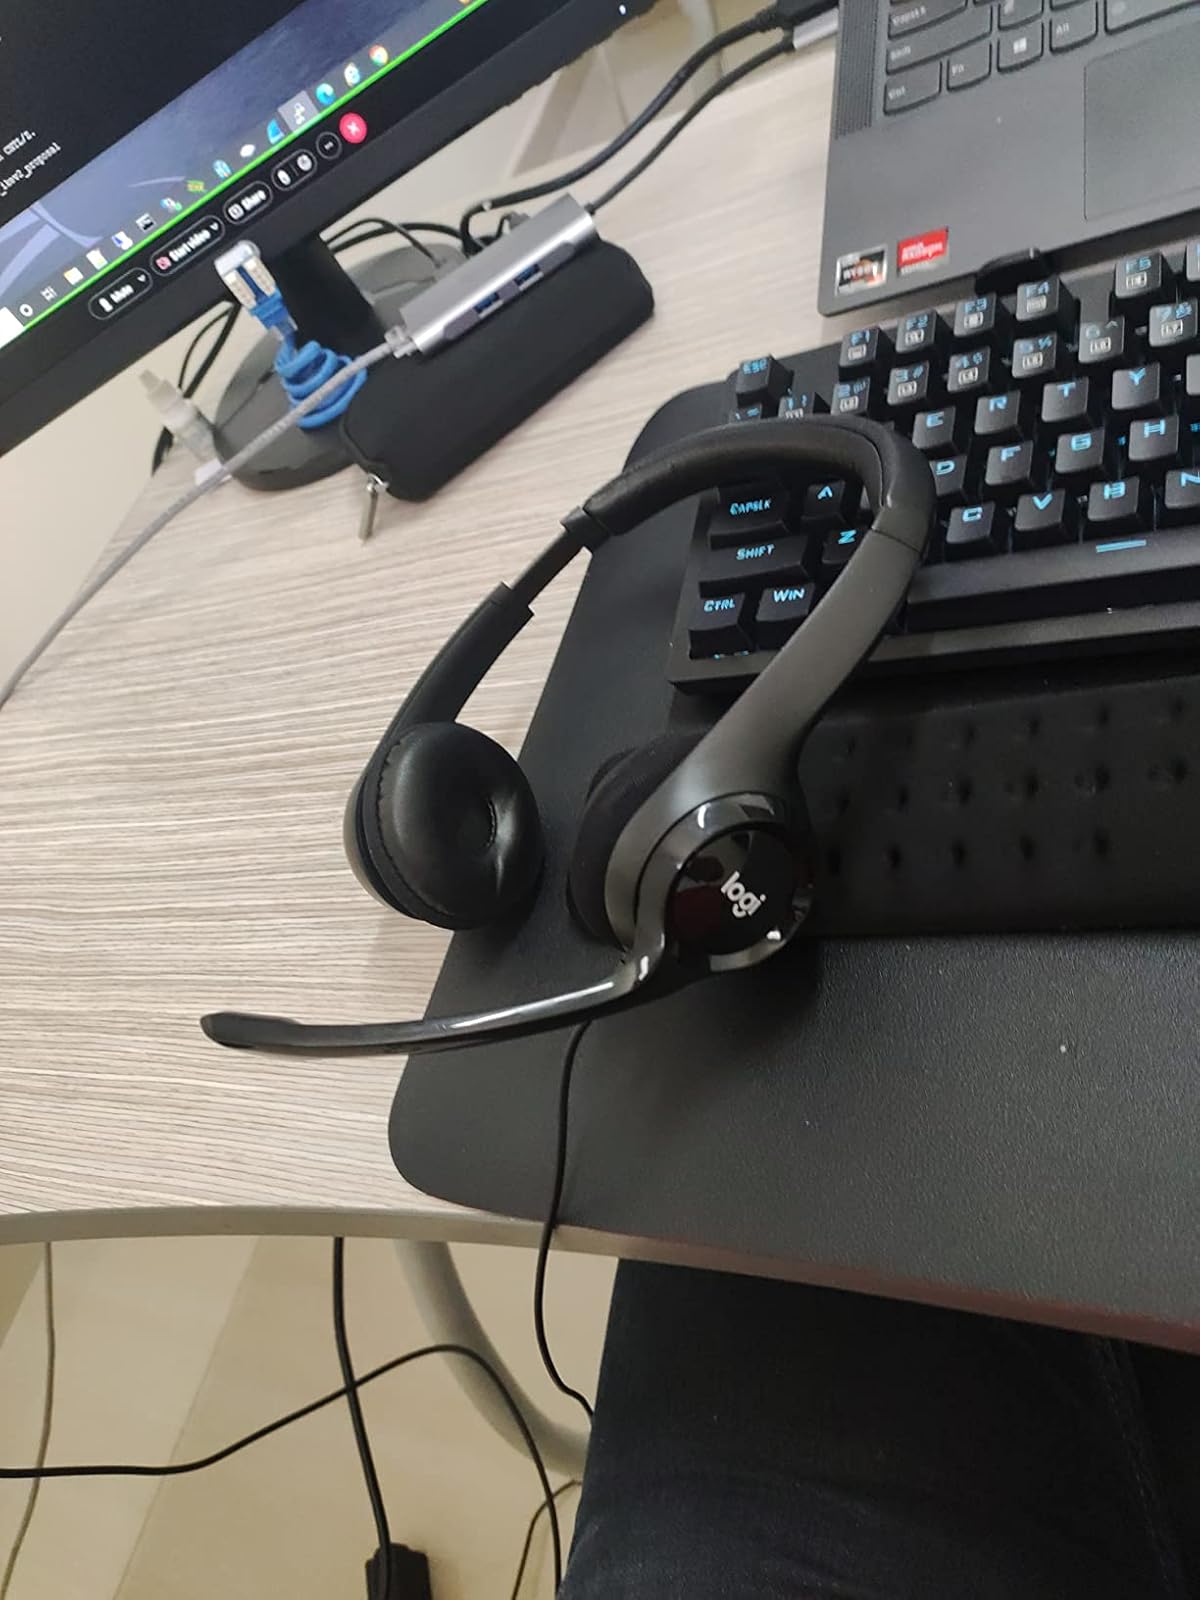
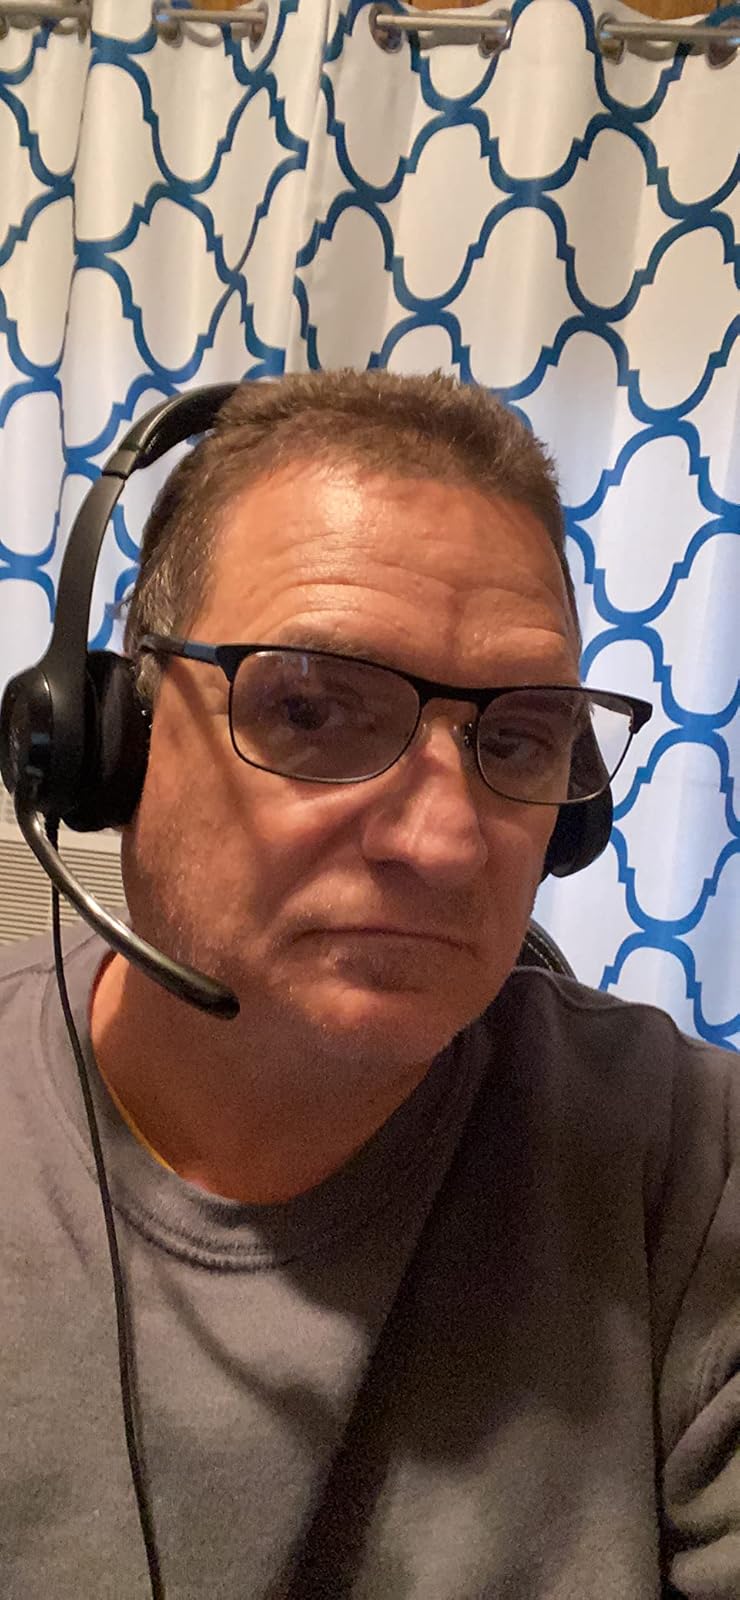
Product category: headphones
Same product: yes